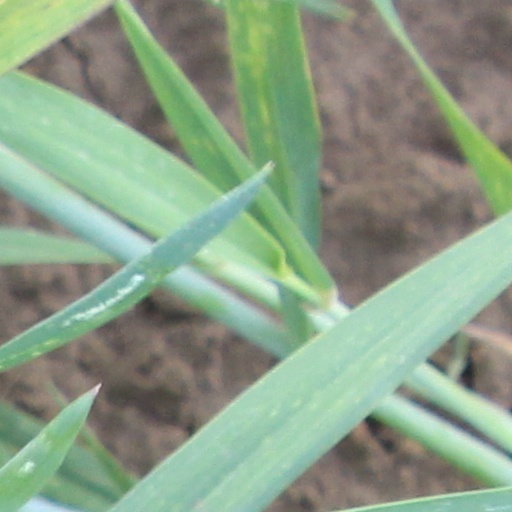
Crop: wheat